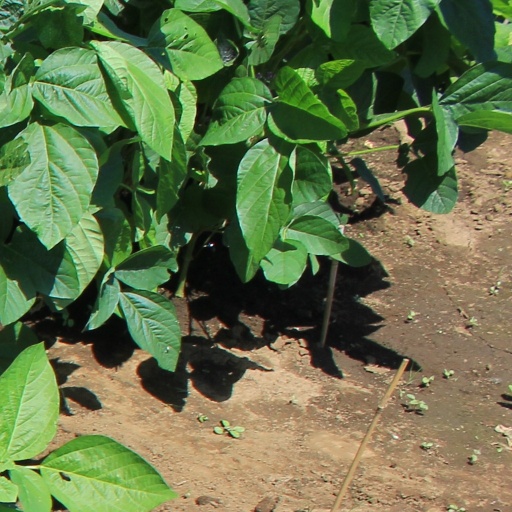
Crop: soybean